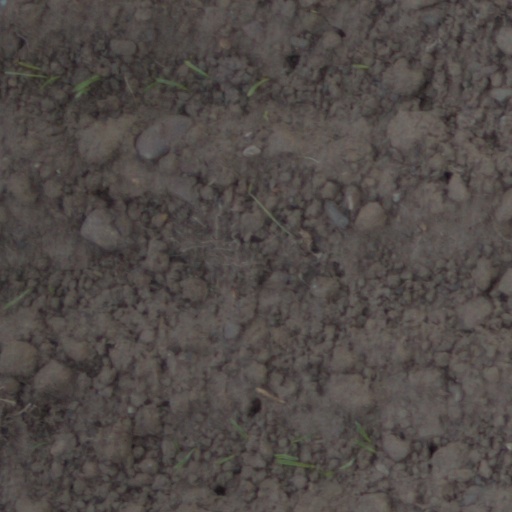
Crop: wheat